Answer in natural language. Considering the relative positions, is Window above or below Doorway? Choose between the following options: below or above
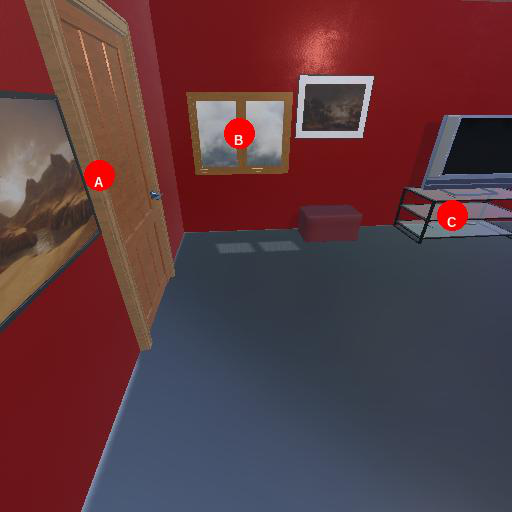
<answer>above</answer>